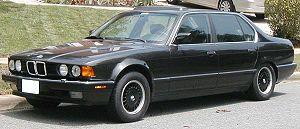
Ercole Spada est un designer automobile Italien. Ses créations les plus notables ont été faites dans les années 1960, pour la maison de design Zagato, où Ercole Spada était styliste en chef. Durant cette période, il réalise des voitures de sportives pour Aston Martin, Ferrari, Maserati, ainsi qu'Alfa Romeo, Abarth, Fiat et Lancia.